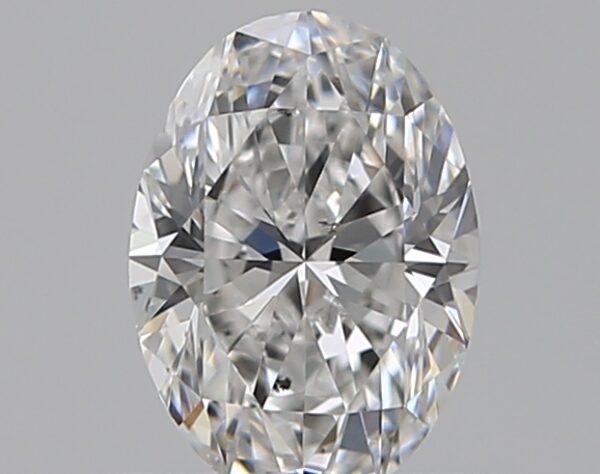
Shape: oval
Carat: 0.5
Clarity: VS2
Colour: E
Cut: EX
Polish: EX
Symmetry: EX
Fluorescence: F
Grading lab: GIA
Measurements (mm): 6.14 x 4.38 x 2.79